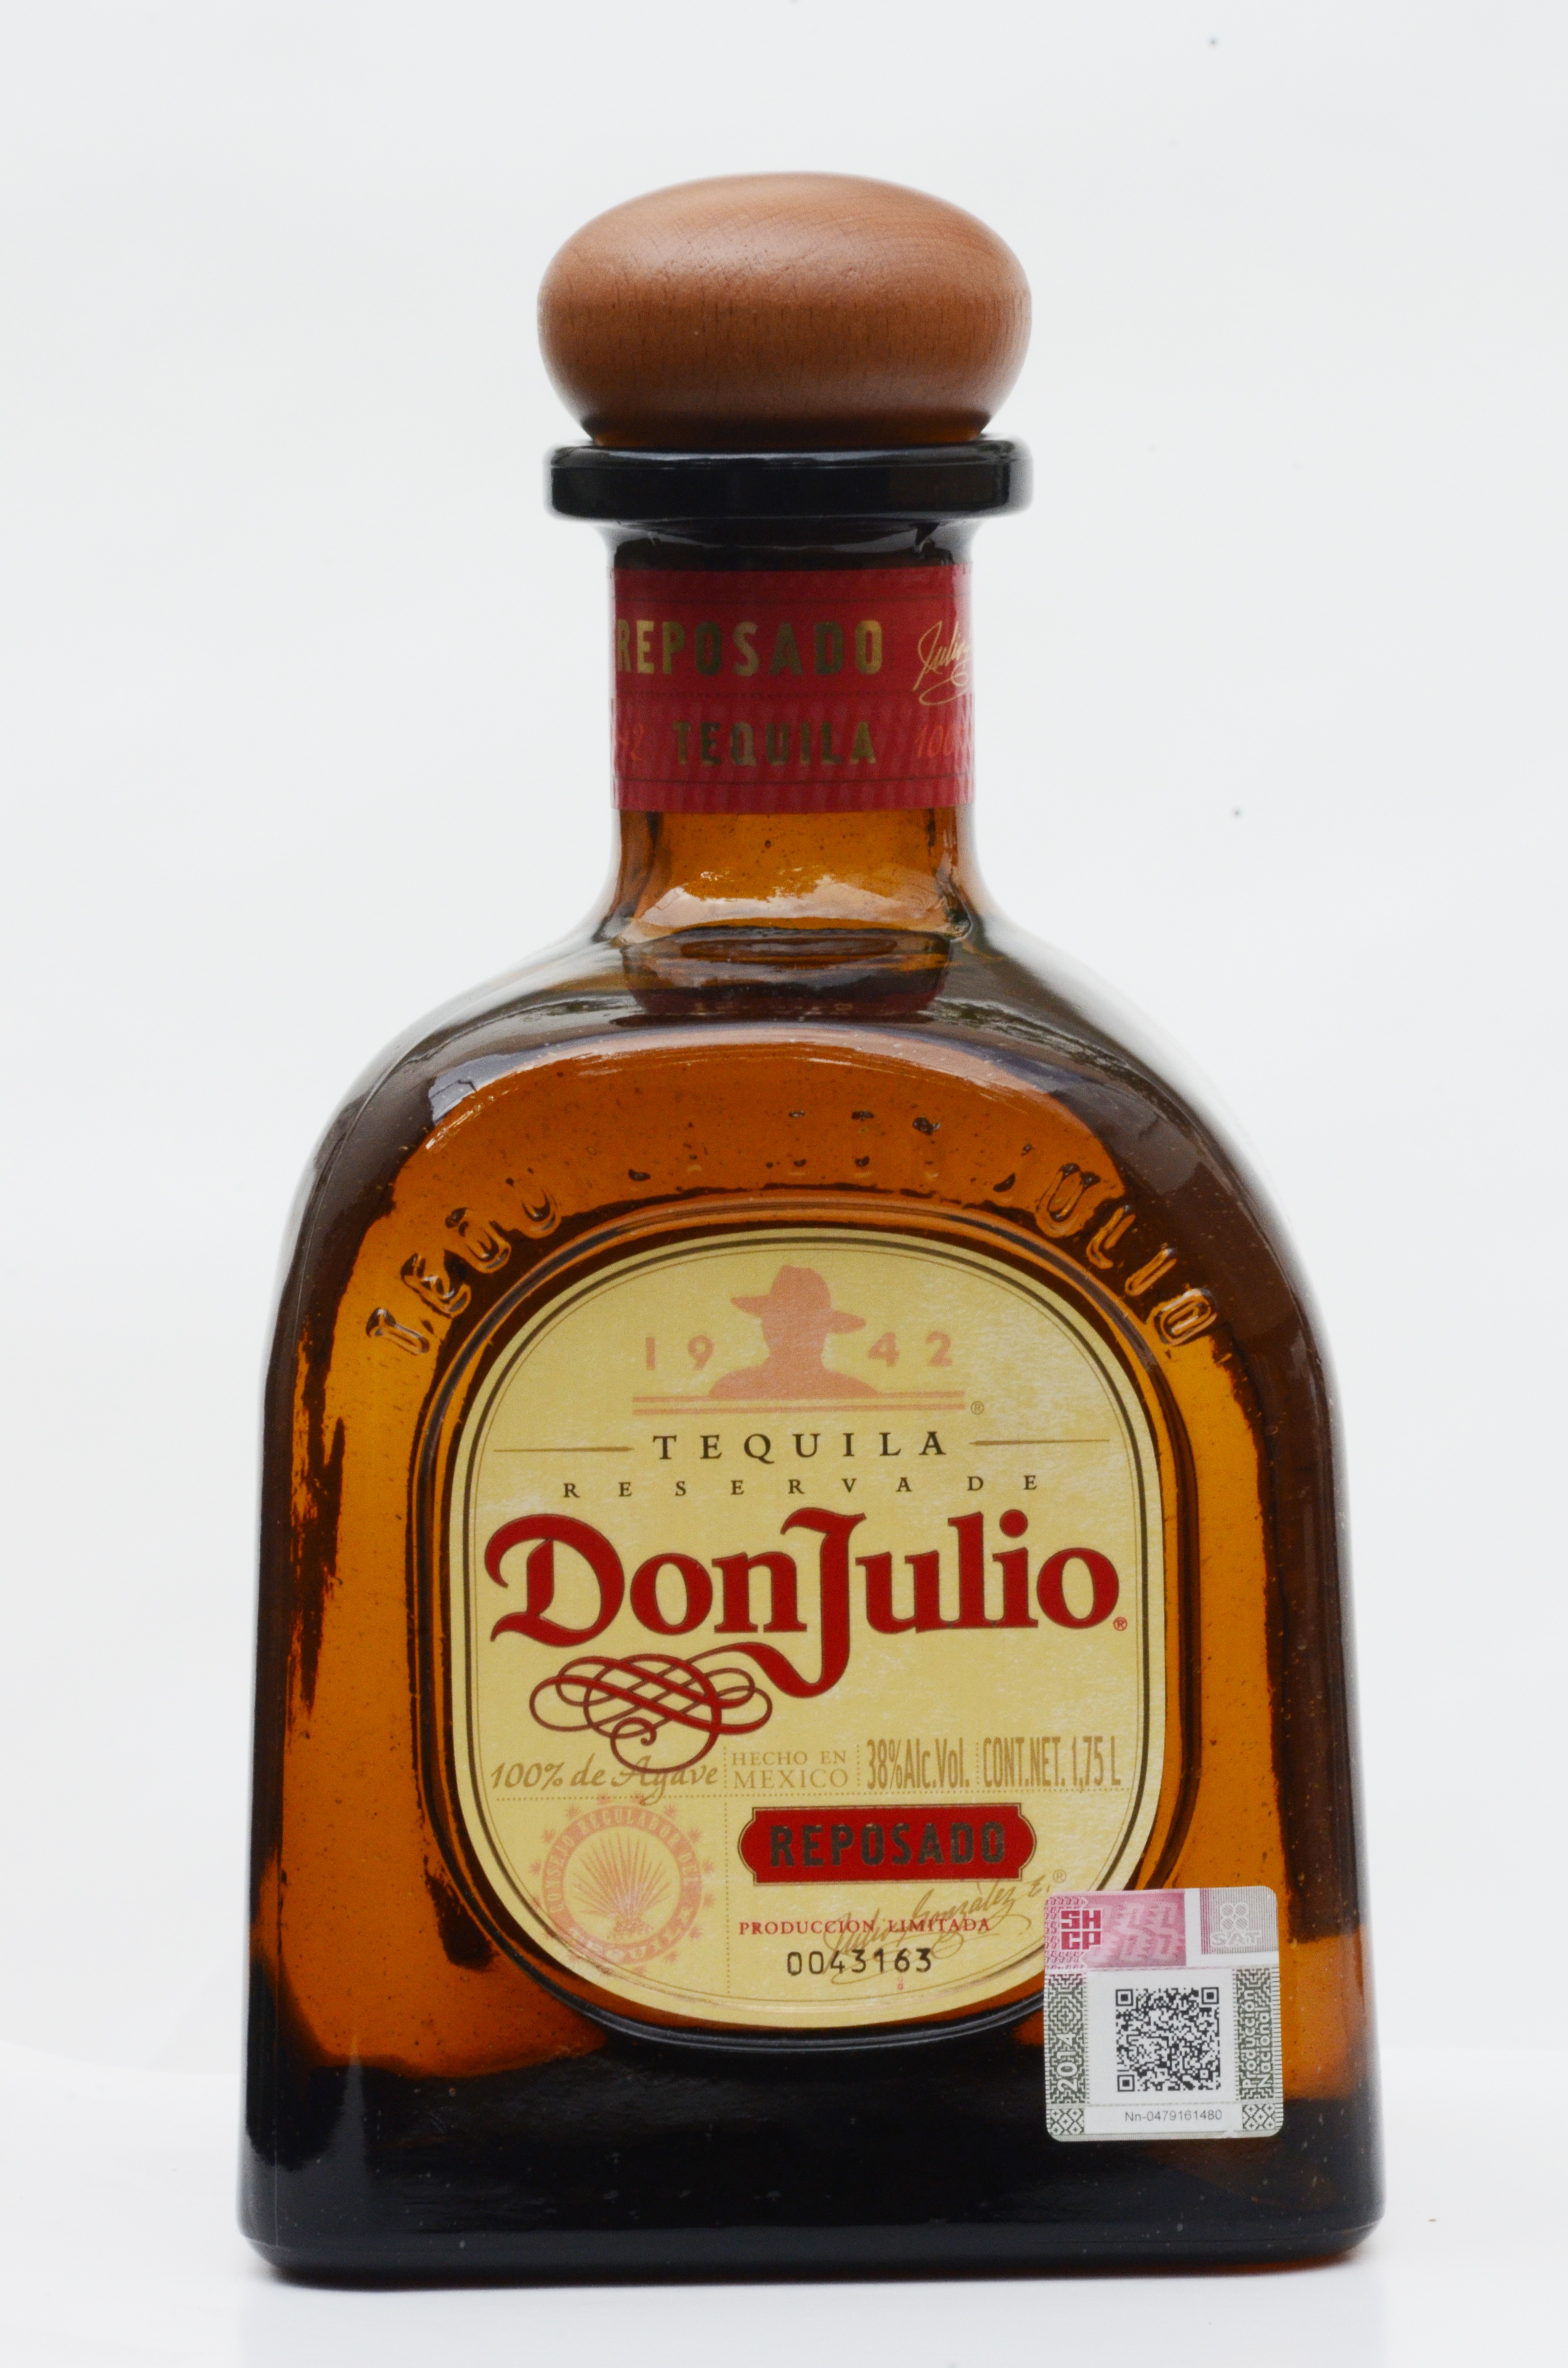
drink, bottle, alcohol, whisky, liqueur, alcoholic beverage, distilled beverage, premium tequila, don julio tequila, tequila jalisco, mexican tequila